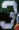
Number: 3